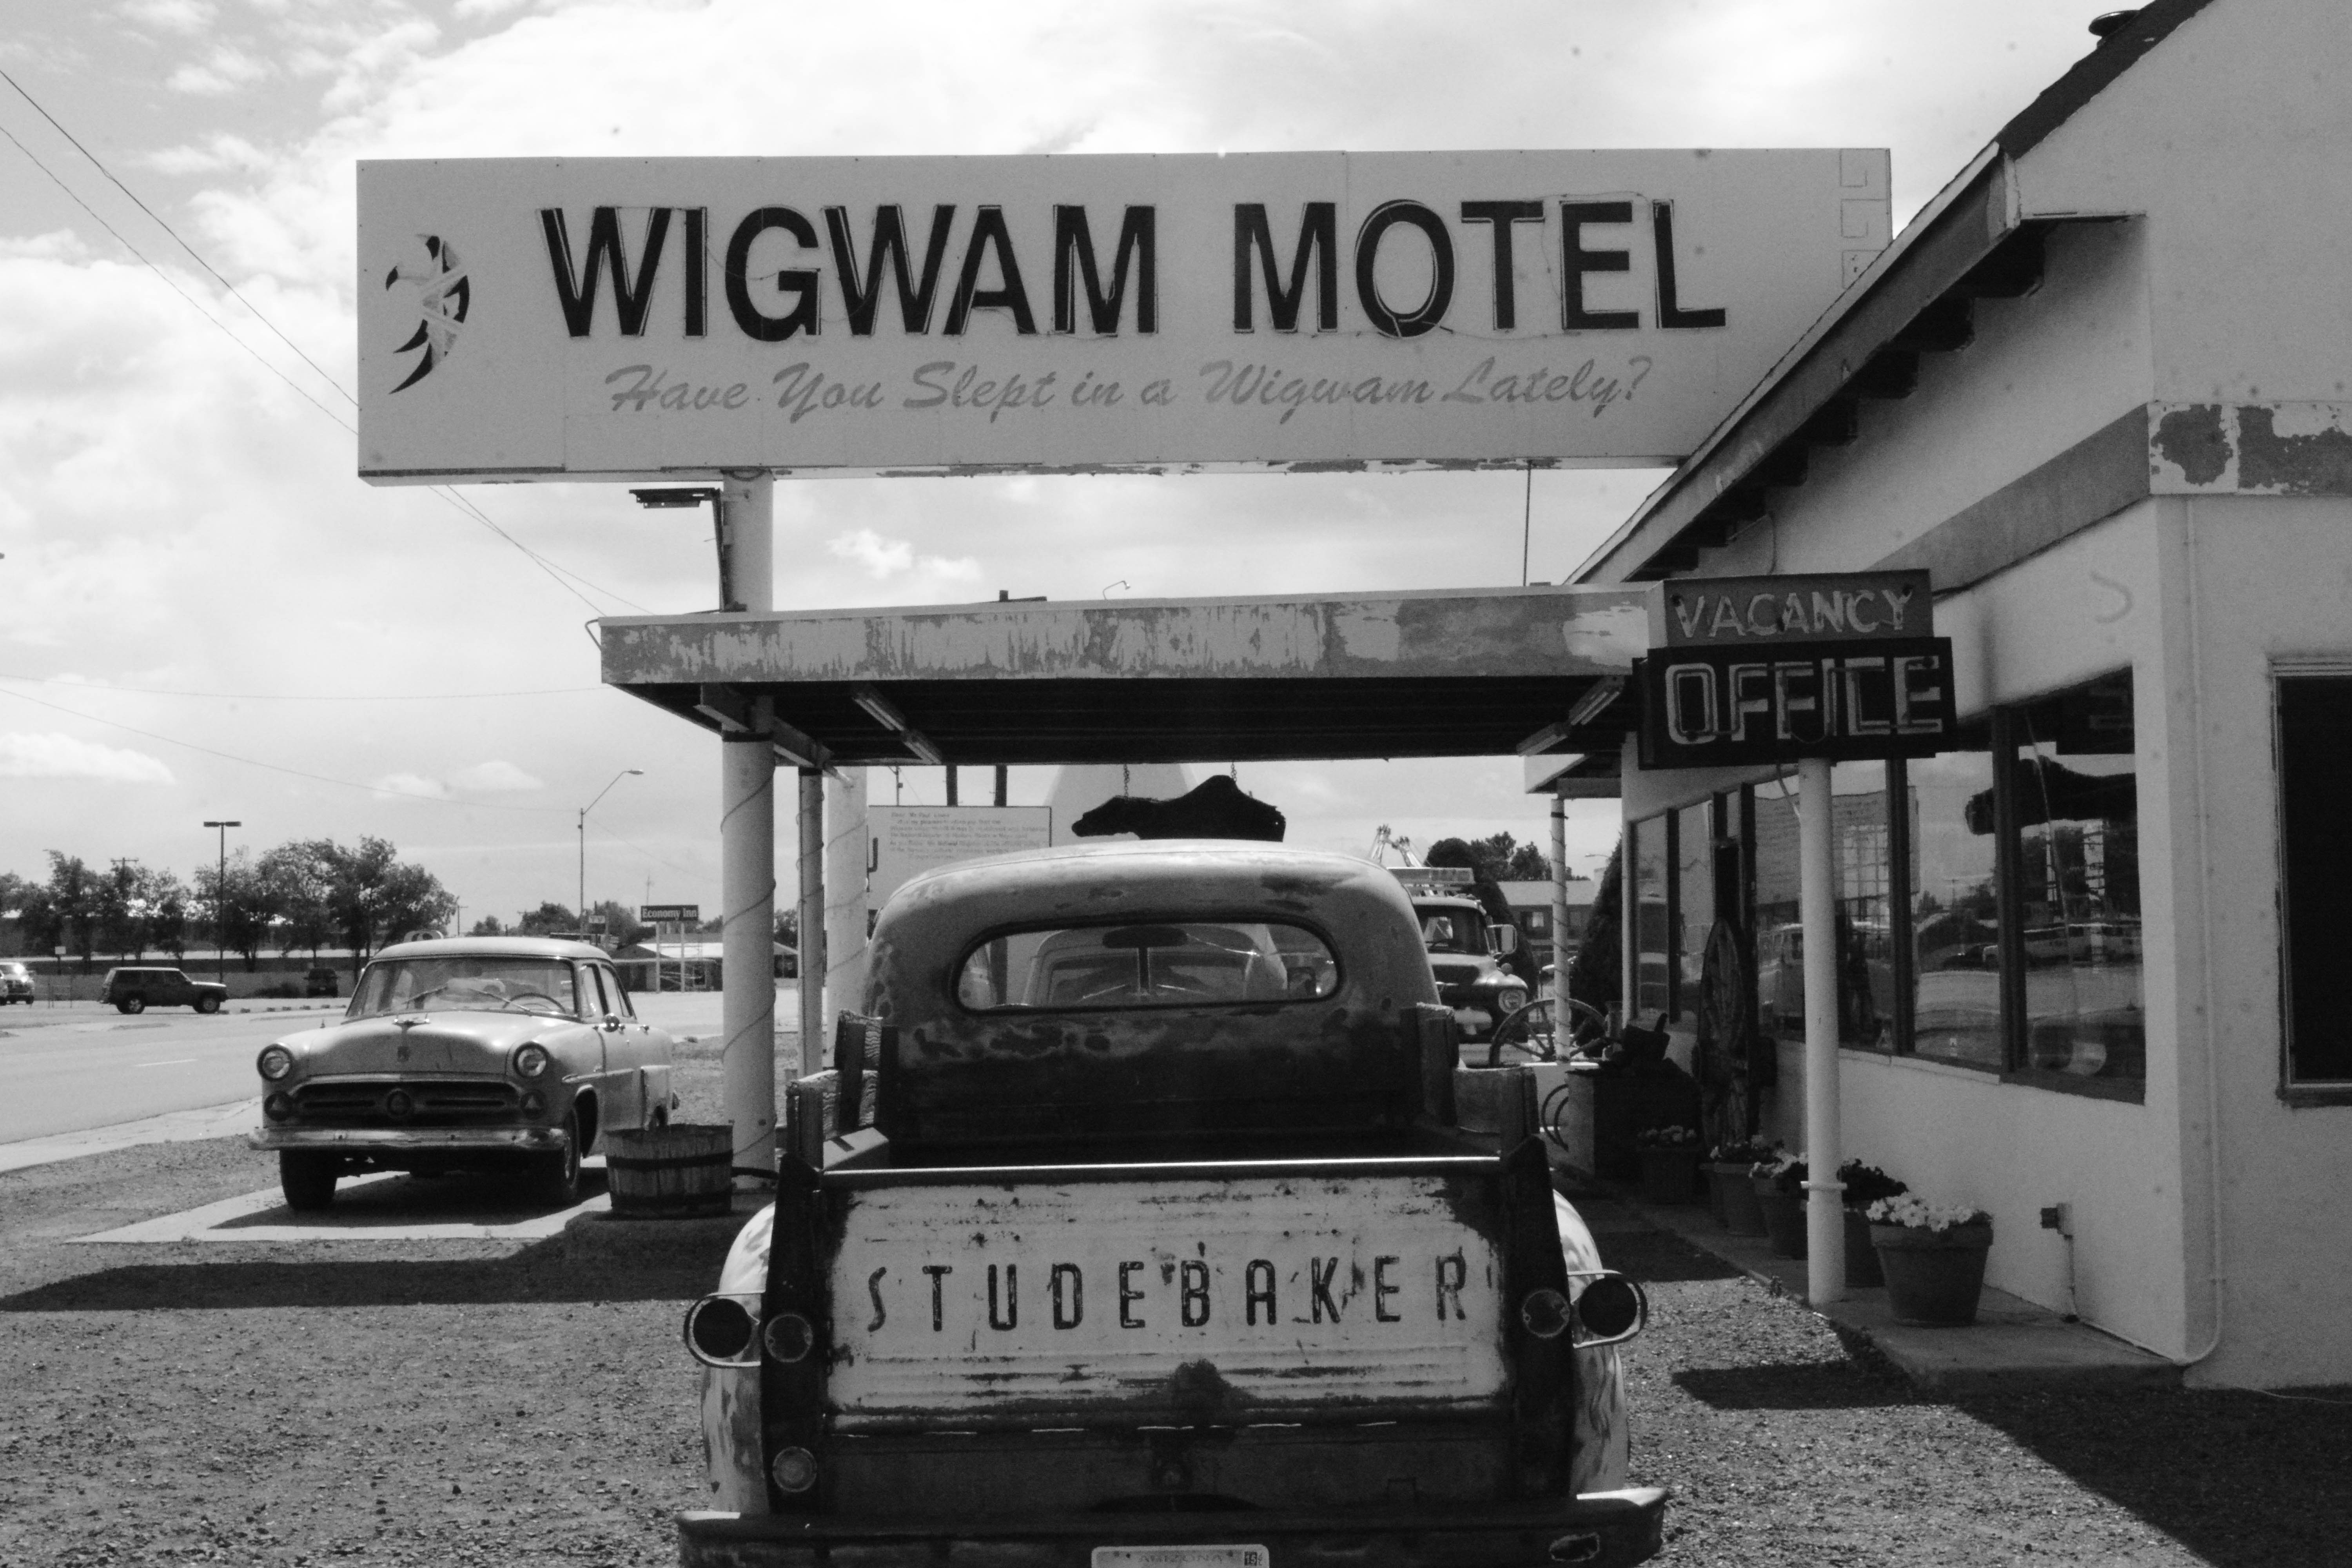
black and white, road, street, transport, sign, vehicle, monochrome, history, marccooper, painteddesert, petrifiedforest, route66, holbrook, arizonalandscape, monochrome photography